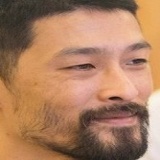
diễn viên Johnny Trí Nguyễn